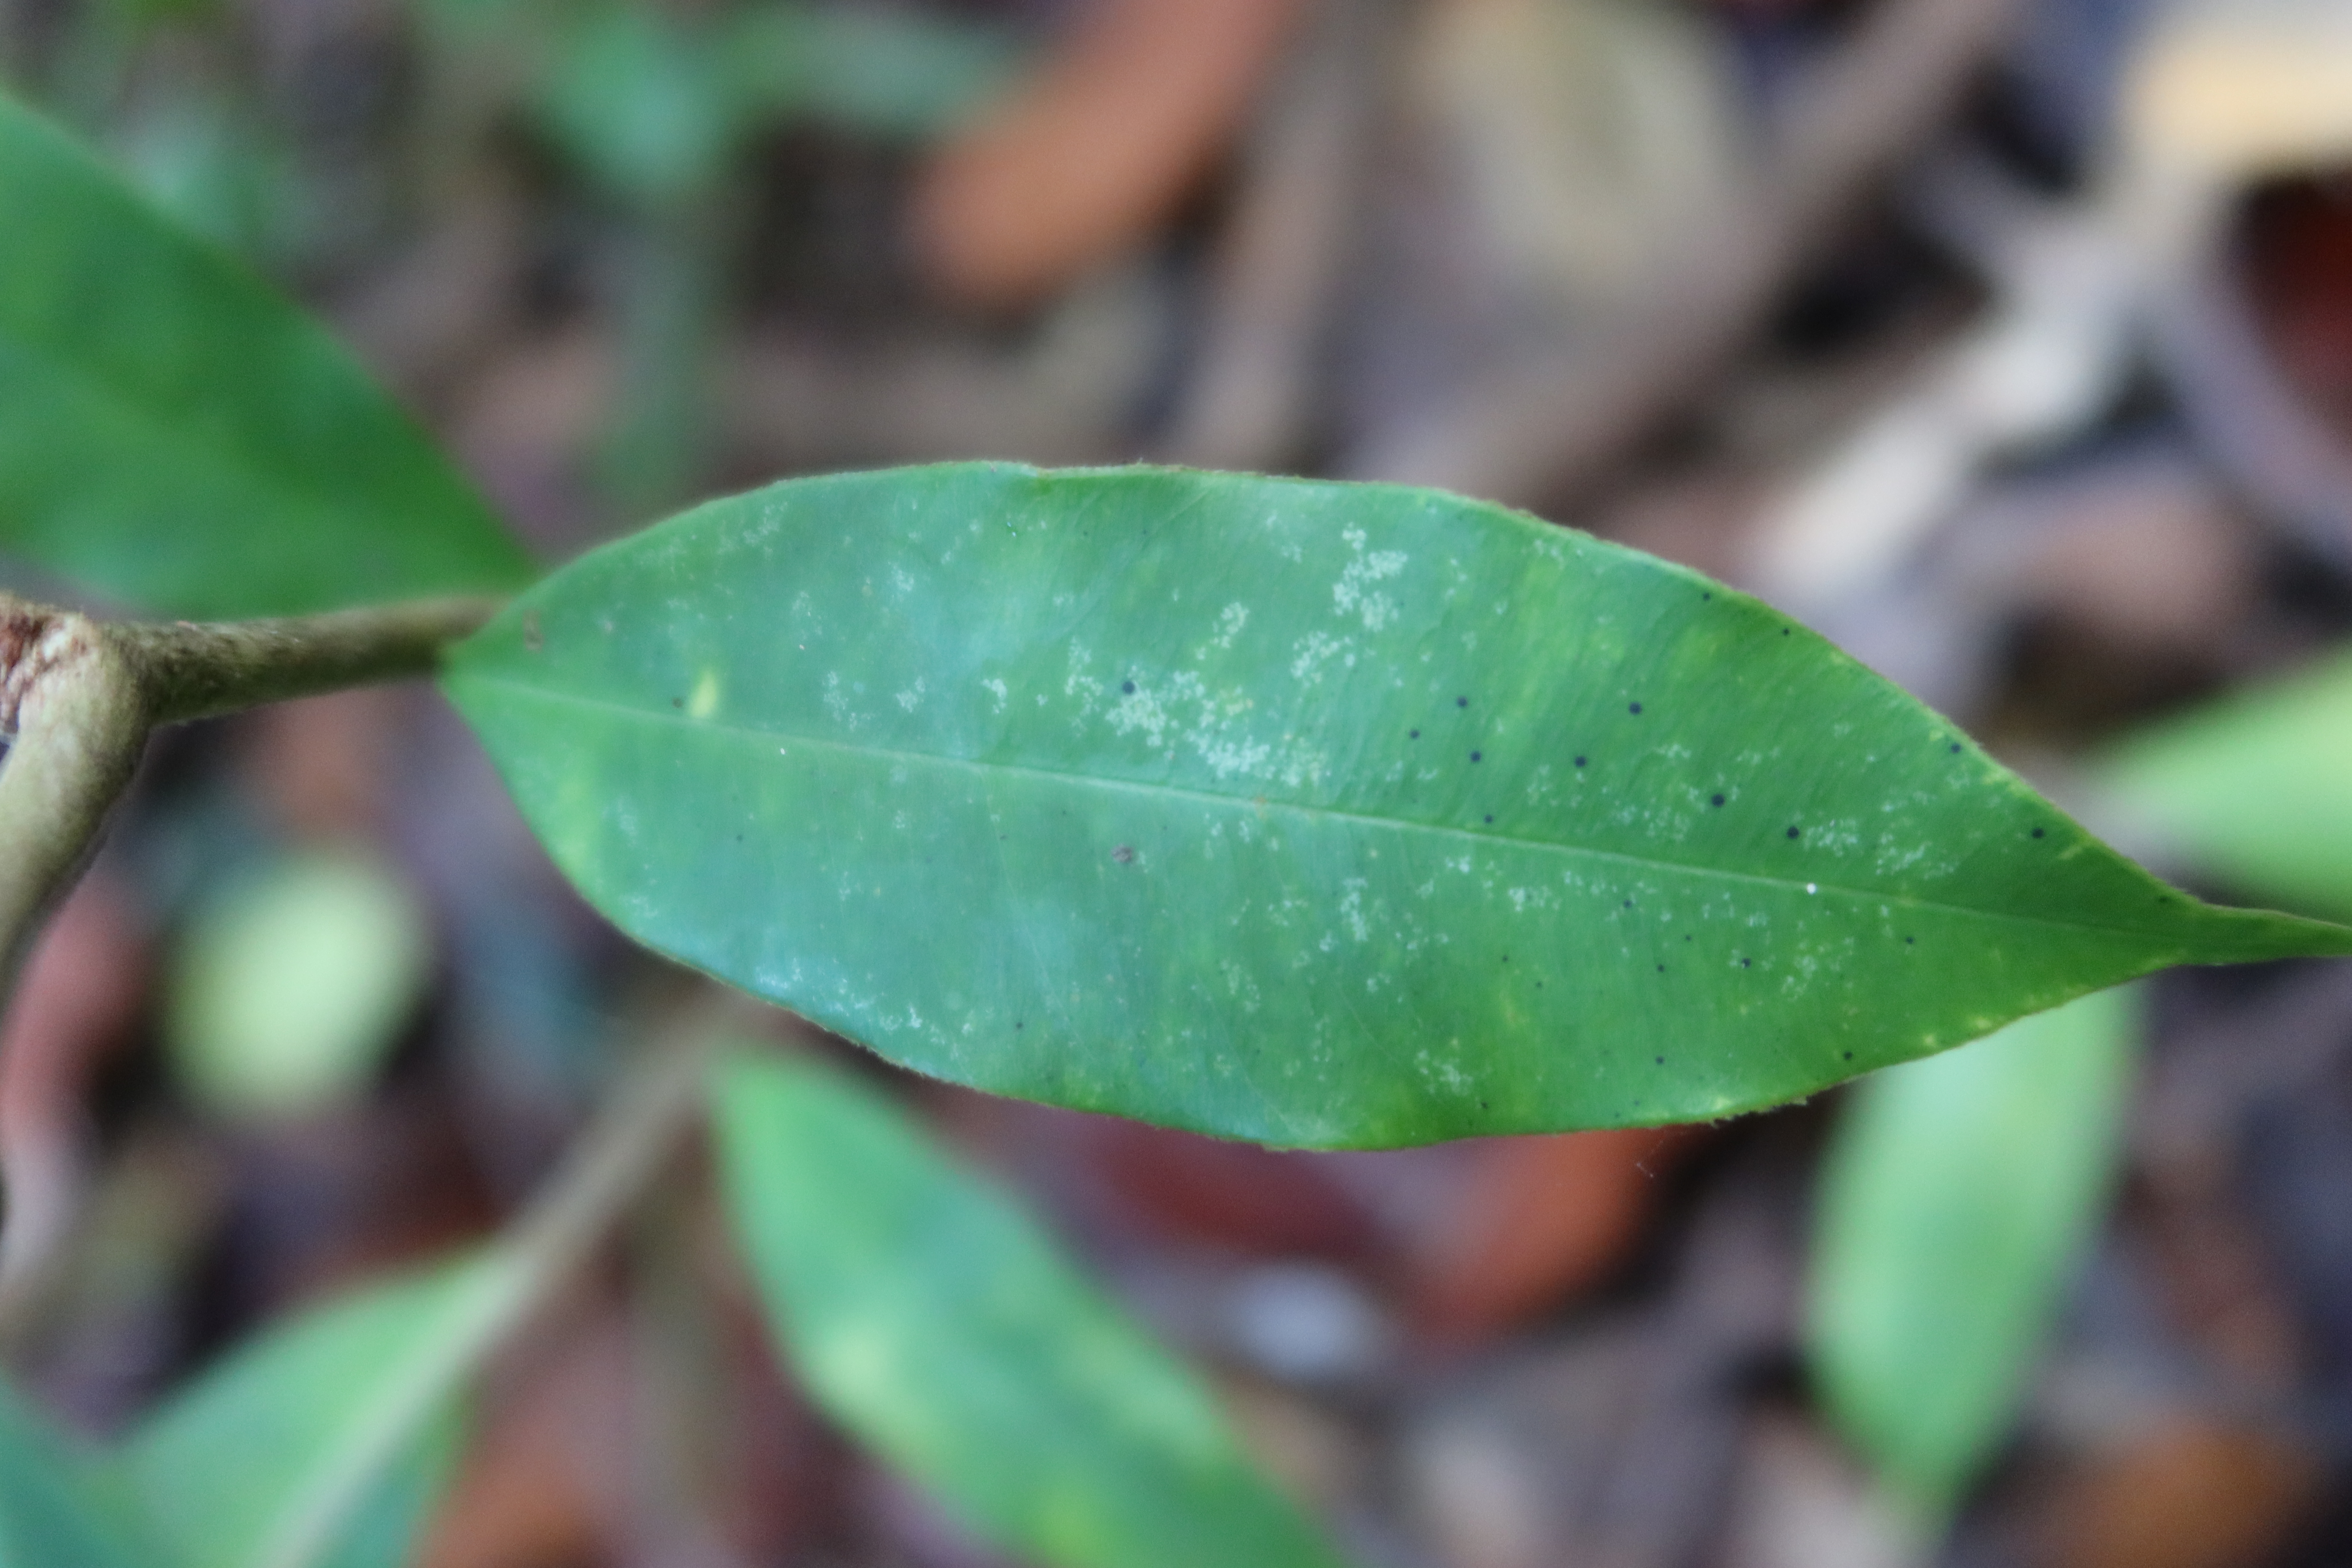
Label: Black spots